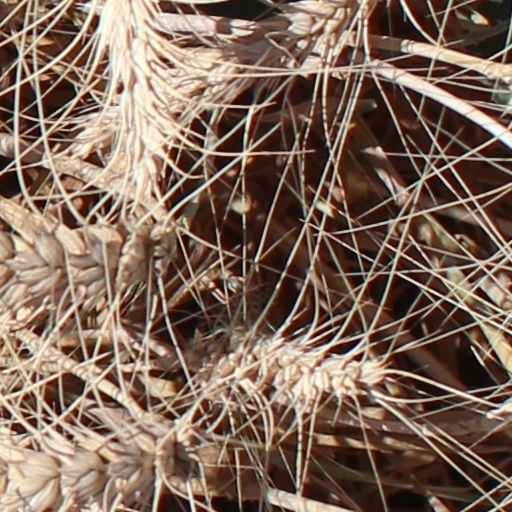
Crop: wheat